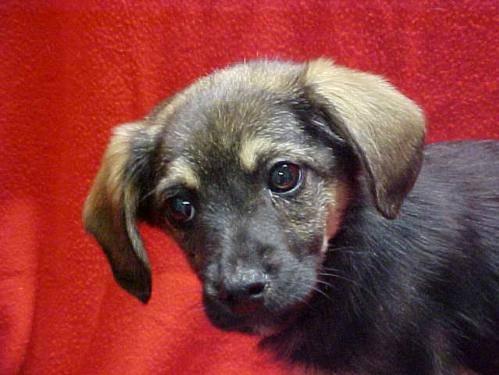
dog